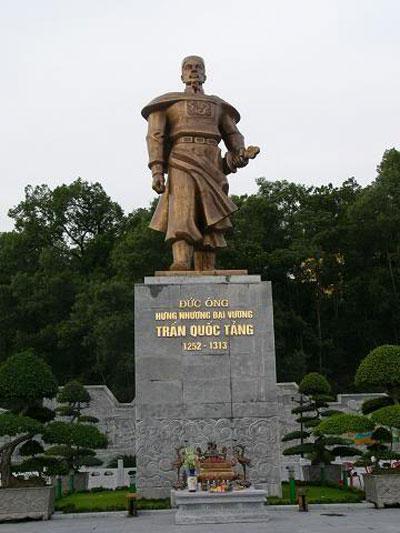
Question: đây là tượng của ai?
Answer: đây là tượng của trần quốc tảng